Murong Bao

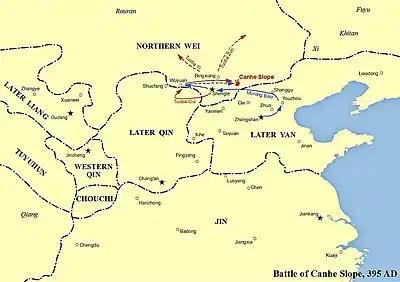
Battle of Canhe Slope in which Murong Bao was defeated by Tuoba Gui of Northern Wei

In 391, Murong Bao was, in all likelihood, involved in an incident that would fatefully lead to the breakup in relations with Later Yan's vassal Northern Wei. That year, Northern Wei's prince Tuoba Gui sent his brother Tuoba Gu (拓拔觚) to offer a tribute to Later Yan. Traditional historians record that Murong Chui's sons and brothers (plural, but by this point would be led by Murong Bao) detained Tuoba Gu and demanded that Tuoba Gui ransom him by offering horses. Tuoba Gui refused, and Tuoba Gu was not permitted to leave, and the relationship between Later Yan and Northern Wei was gone. Tuoba Gui entered into an alliance with Western Yan, and later, even after Western Yan was destroyed by Later Yan in 393, continued to harass Later Yan's border lands. In 395, Murong Bao, along with his brothers Murong Nong and Murong Lin, led an 80,000-men expedition that was intended to punish Northern Wei for its recalcitrance—but one that would have fateful consequences for Later Yan.